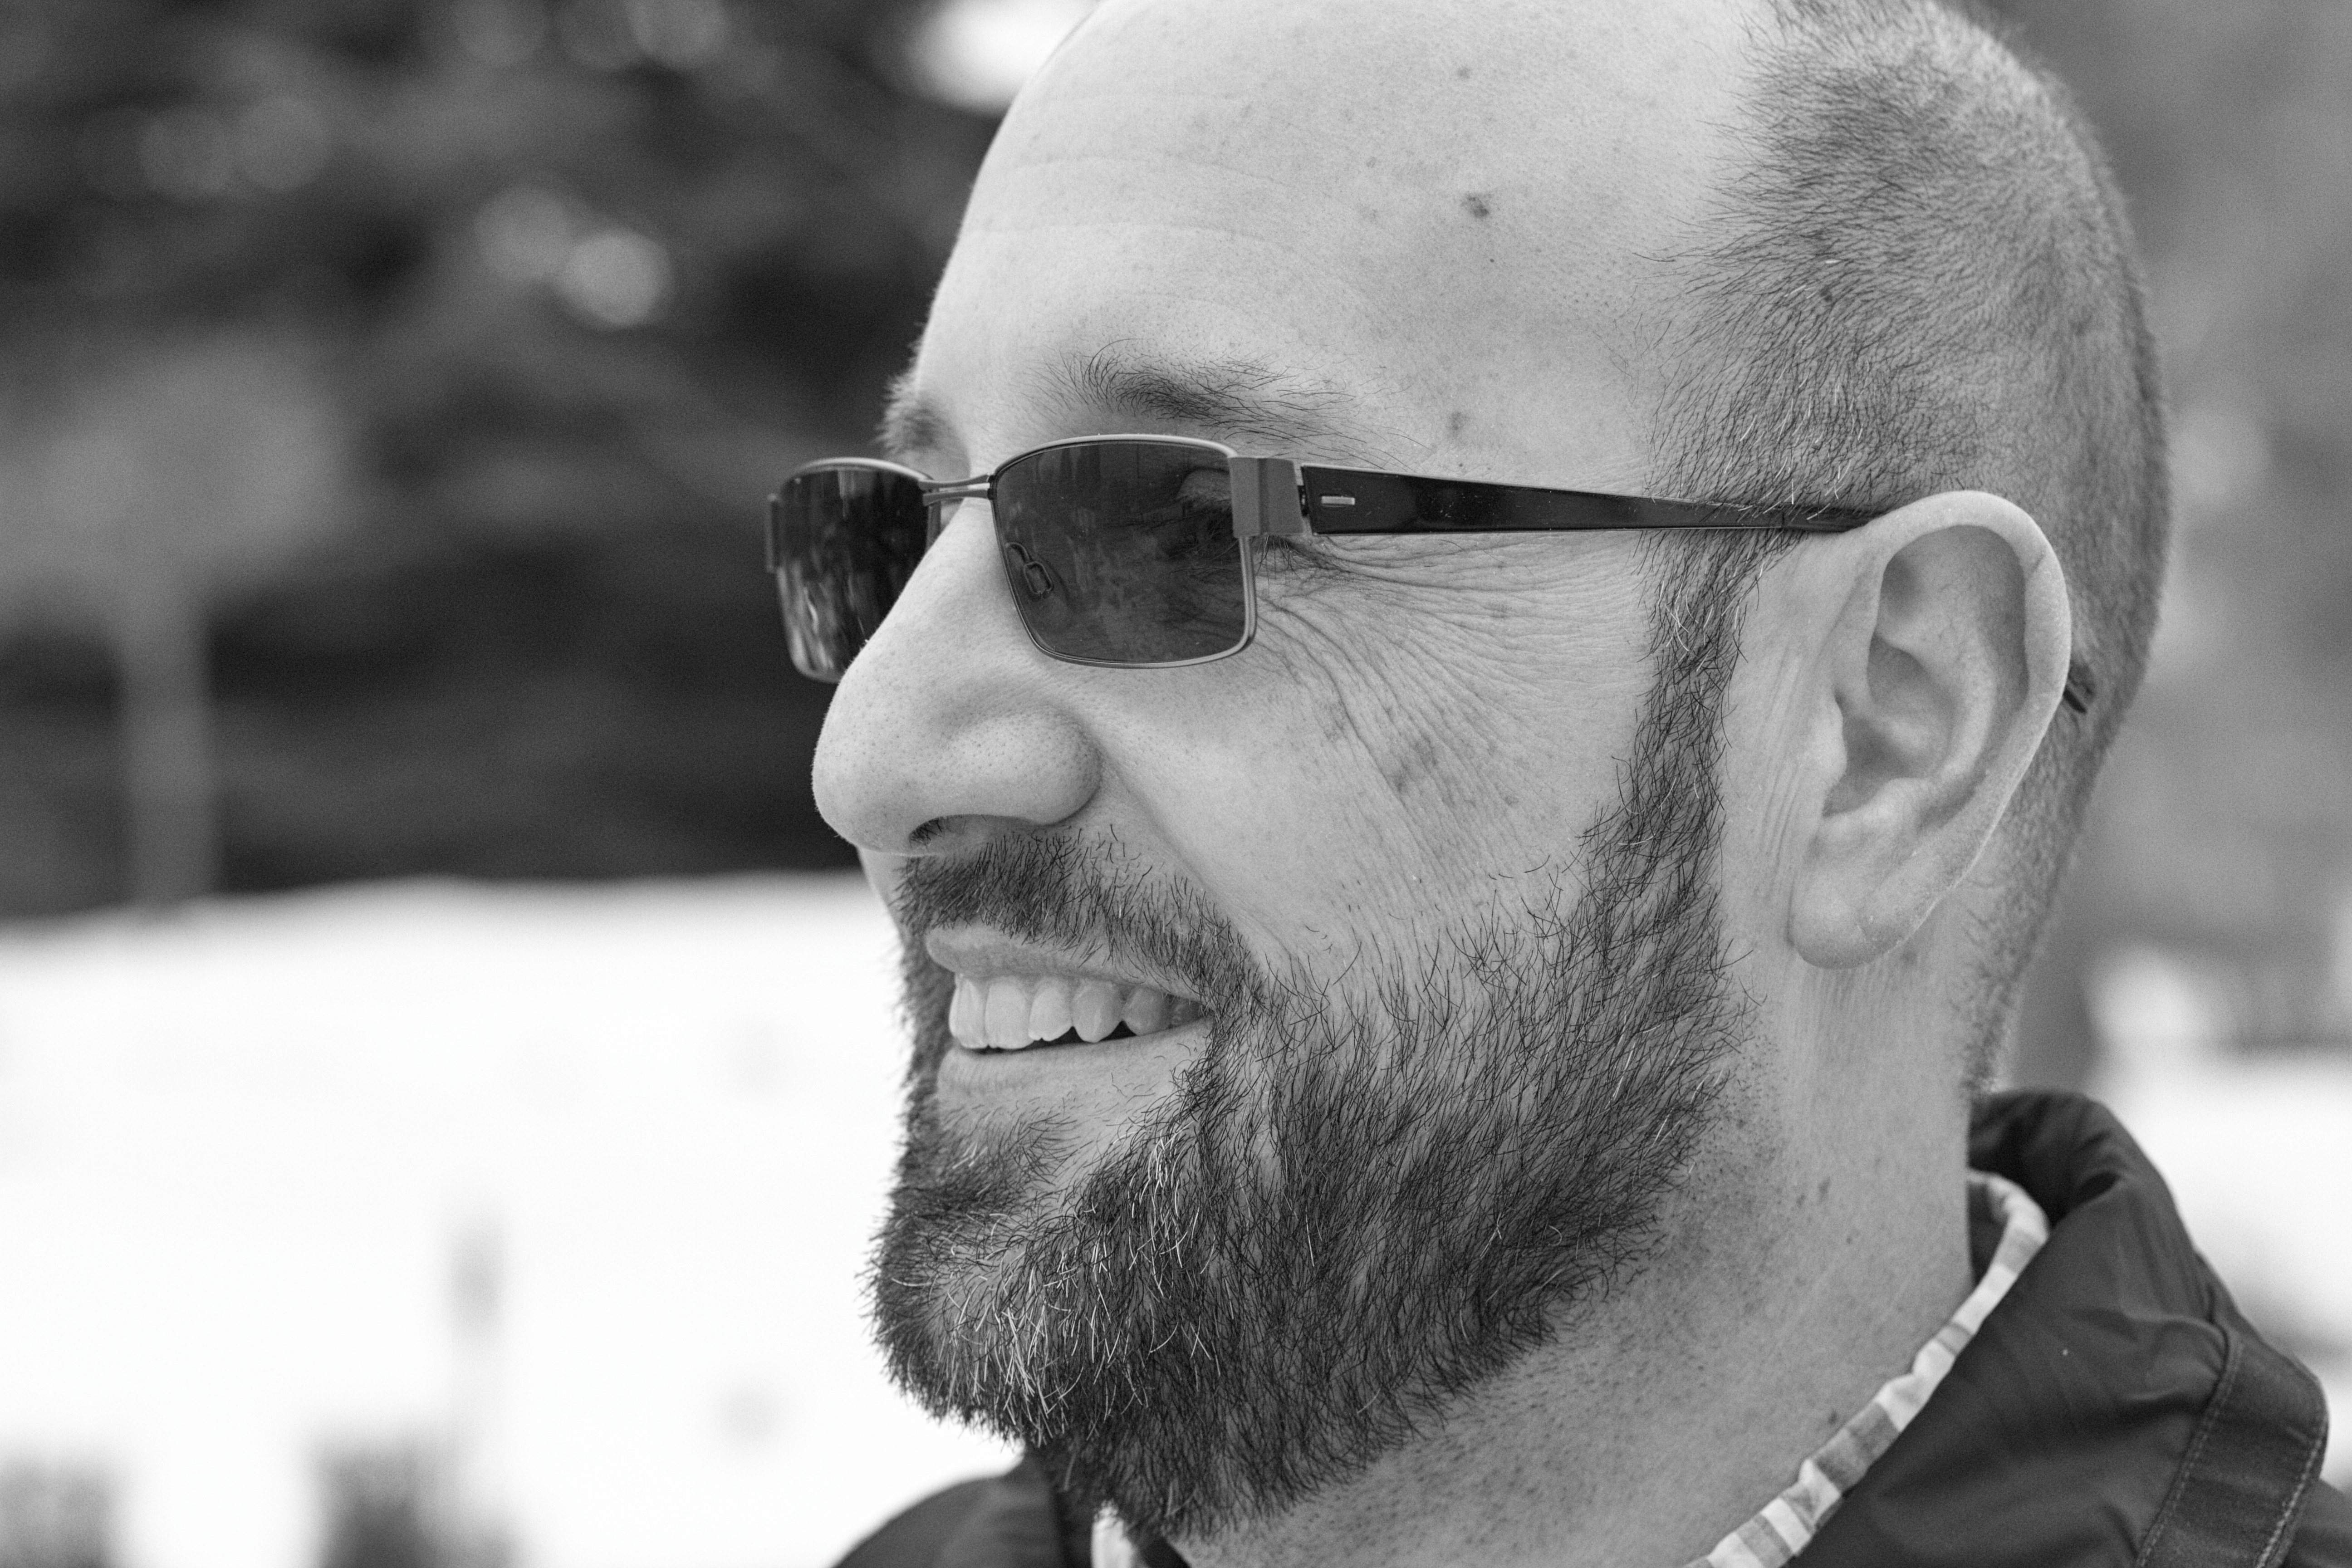
man, person, black and white, hair, white, male, portrait, black, monochrome, beard, glasses, monochrome photography, facial hair, vision care